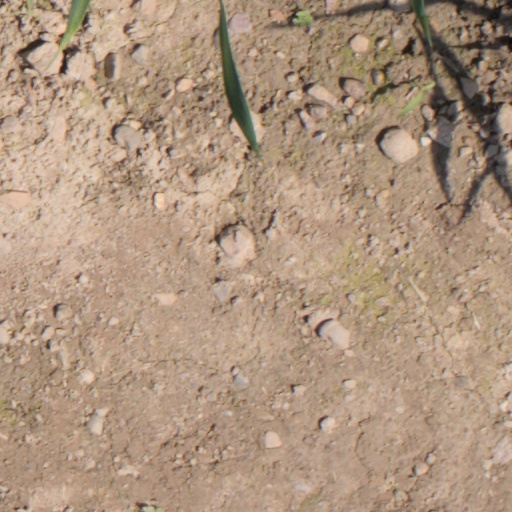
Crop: wheat